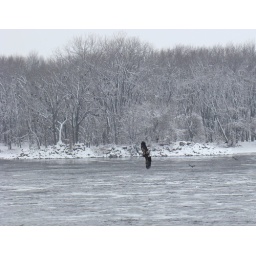
All those countless white and black images in the trees are Eagles, both adults and juvies.